Meguro motorcycles

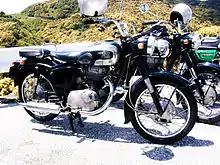
Kawasaki 250 Meguro SG

"Kawasaki-Meguro Works"-branded 125 cc, 175 cc and 250 cc single-powered motorcycles continued to be sold until 1969. The 500 cc K series twin-cylinder model was later enlarged and developed into the 625 cc Kawasaki W series, which would see use as an official vehicle for government purposes.